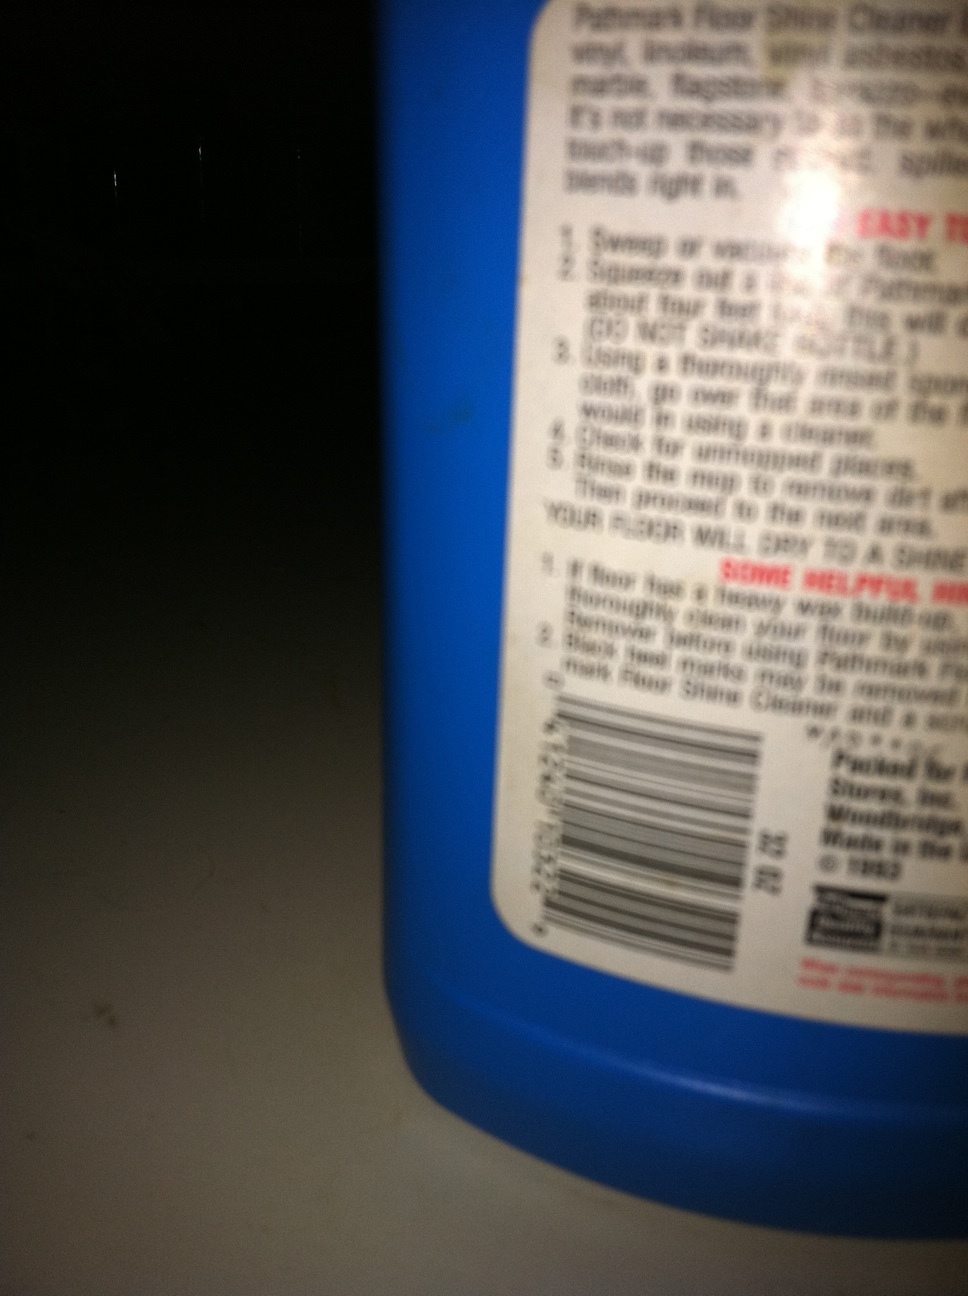Question: What is this product?
Answer: unanswerable